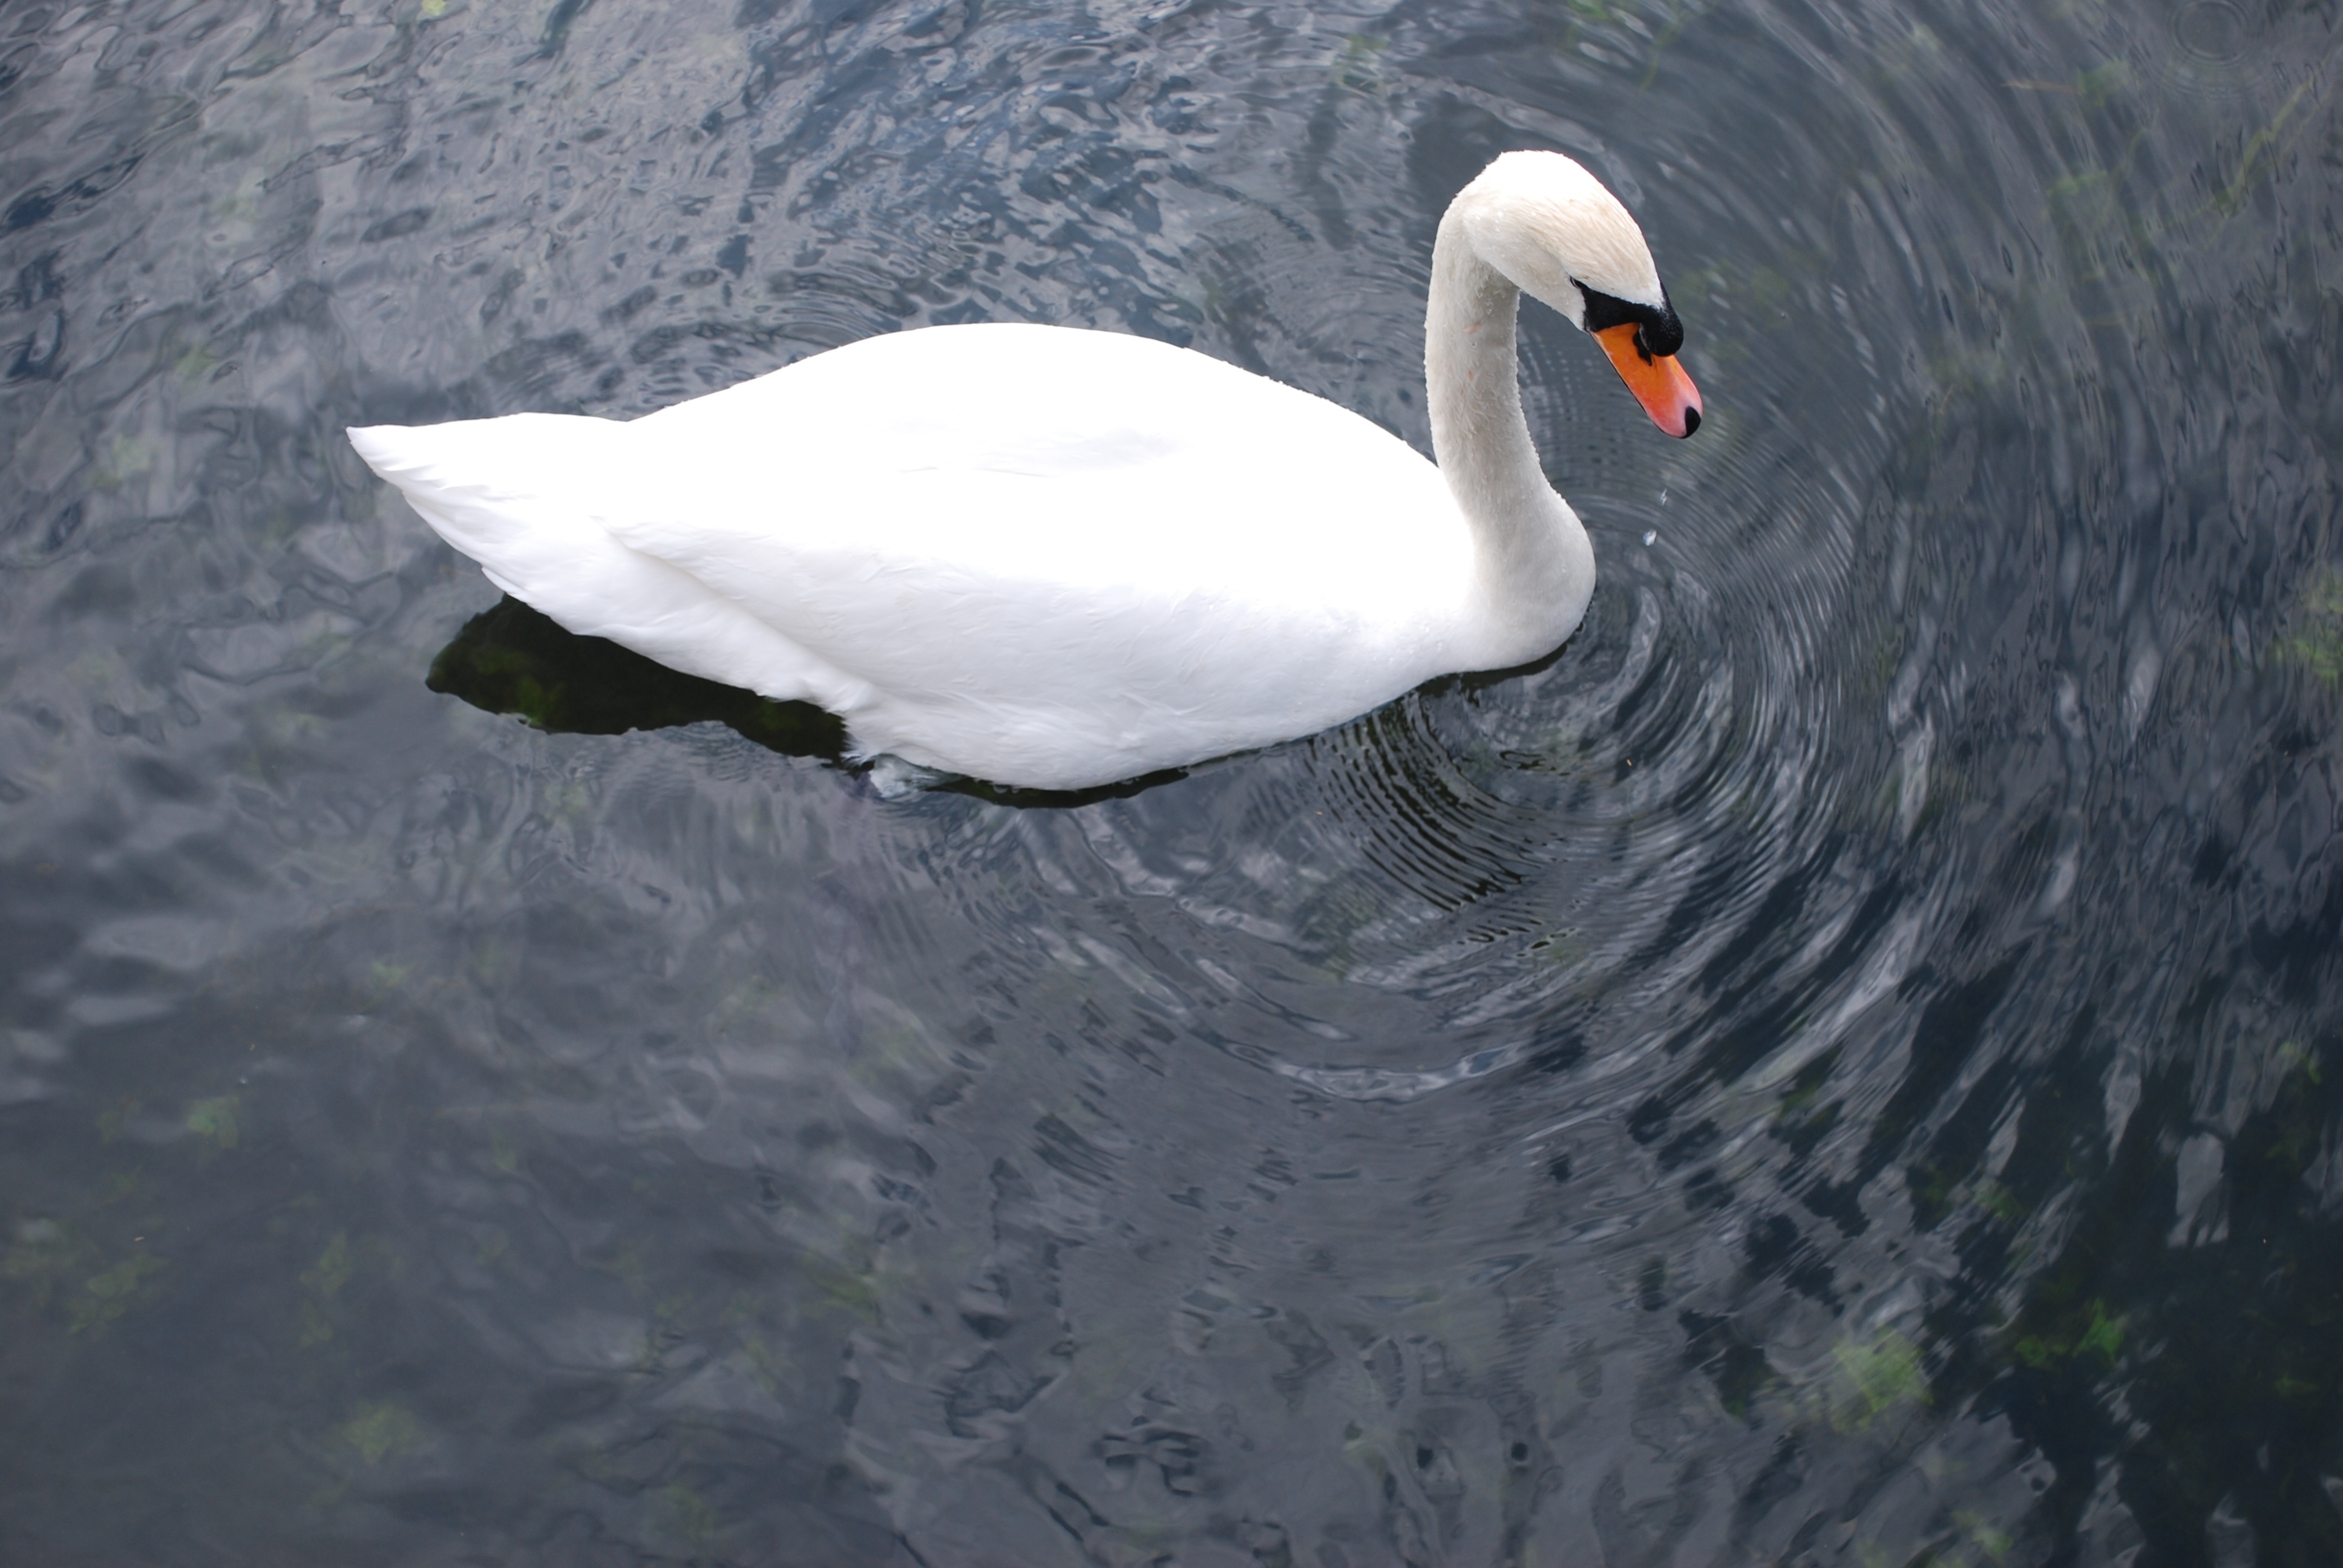
water, nature, bird, wing, light, white, lake, river, wildlife, wild, reflection, beak, tranquil, peaceful, natural, calm, fauna, ornithology, swan, feathers, vertebrate, purity, waterfowl, water bird, ducks geese and swans